Grey Abbey, Kildare

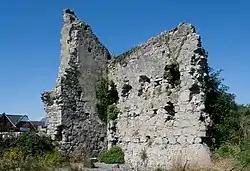
Northwest corner of the ruin

Grey Abbey is a ruined Franciscan abbey/monastery in County Kildare, Ireland. Founded in 1260, the Kildare poems were likely written in the abbey.